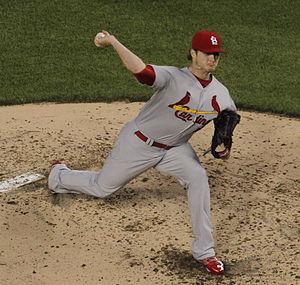
Shelby Charles Miller est un lanceur droitier des Diamondbacks de l'Arizona de la Ligue majeure de baseball.